Operation LUSTY

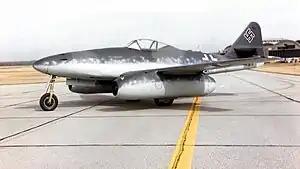
Messerschmitt Me 262A at the National Museum of the United States Air Force

When the Whizzers located nine Messerschmitt Me 262 jet aircraft at Lechfeld airfield near Augsburg, these German test pilots had the expertise to fly them. It has been alleged, and partially substantiated by declassified documents, that the Whizzers recruited captured Luftwaffe personnel and pilots held at Fort Bliss, Texas, to go into what would become the British, French and Soviet controlled areas after V-E Day to fly out, hide, or otherwise remove to U.S. controlled areas all "black listed" planes, secret weapons equipment and supporting documents, some four months before Germany's surrender.